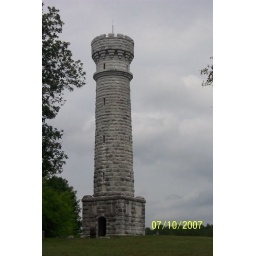
castle tower on battlefield in georgia